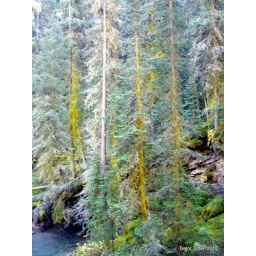
The little Kodak was unable to capture the brilliant yellow algae/moss/lichen that had grown on the trees in this spot.